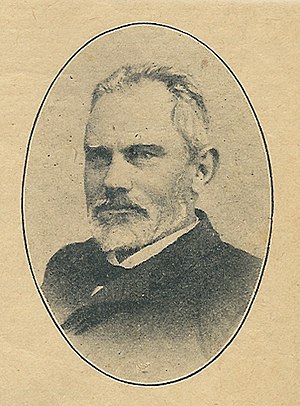
Adolph Jacobi
Borgmester i København Adolph Jacobi, 1914. Også kaldet "Fattigborgmesteren" pga hans omsorg for de fattige.
Hugo Adolph Jacobi var sagfører og borgmester i Københavns Kommune. Han blev den 31. marts 1891 udpeget til borgmester i magistratens 3. afdeling, der var ansvarlig for fattig- og forsørgelsessager. Han søgte sin afsked som borgmester i 1908 og fratrådte herefter.